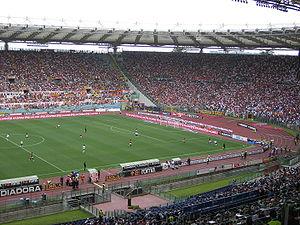
L'Associazione Sportiva Roma, littéralement Association sportive Rome, abrégée en AS Roma, couramment appelée Roma en italien et AS Rome en français, est un club de football italien fondé le 22 juillet 1927 et situé à Rome.